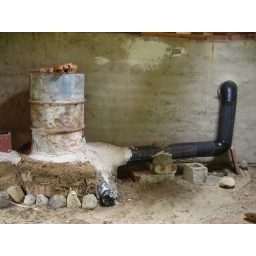
Rocket stove in the limpet house at the beginning of the workshop.